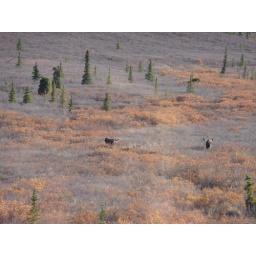
A view of a cow approaching the bull moose seen on our Natural History Tour bus in Denali, Alaska